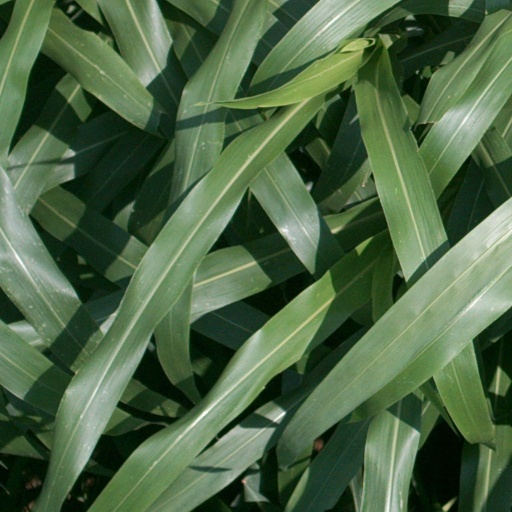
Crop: sorghum